Nolwenn Korbell

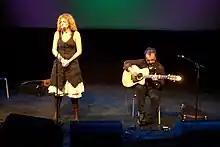
Nolwenn Korbell and Soïg Sibéril

This title was chosen so that anyone can find their own meaning in it: it can, for example, refer to the end of a love relationship that leaves some hope, to the Breton language and culture that are still alive, or to a work of art, like the album itself, that is never over because it is always possible to give a new interpretation of it.